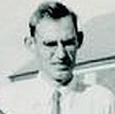
Age: 29